Silvânia Costa de Oliveira

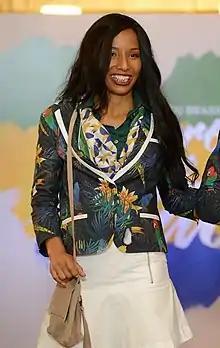
Silvânia Costa de Oliveira in 2016

Silvânia Costa de Oliveira (born 23 May 1987) is a visually impaired Brazilian Paralympic athlete. She is a two-time gold medalist at the Summer Paralympics. She won the gold medal in the women's long jump T11 event both at the 2016 Summer Paralympics held in Rio de Janeiro, Brazil and at the 2020 Summer Paralympics held in Tokyo, Japan.